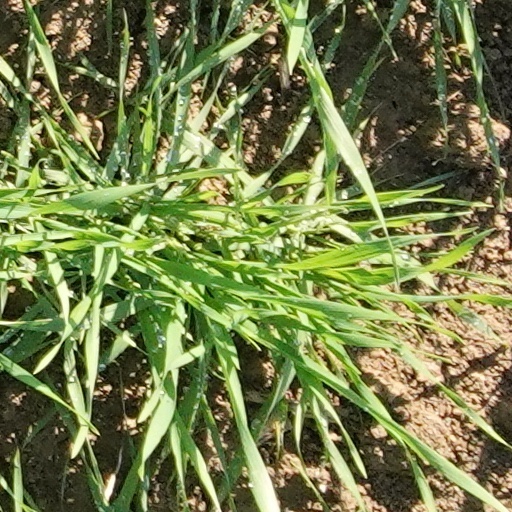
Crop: wheat